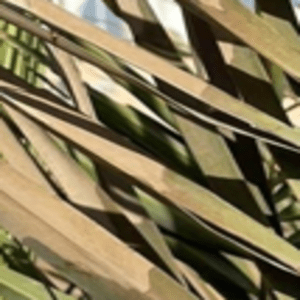
Label: Manganese Deficiency